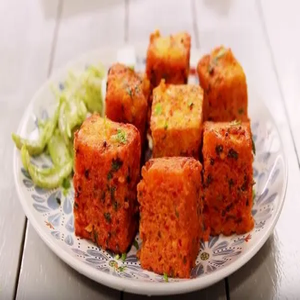
Dish: dhokla